Angueira

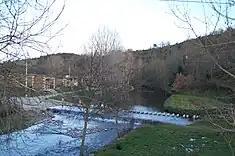
The river Angueira crossing the causeway between either margin

Angueira is located near the Portuguese frontier with Spain, in the northwest corner of the municipality of Vimioso, bordered in the north by the parishes of Avelanoso, west by Vale de Frades, south by Caçarelhos, and east by the municipality of Miranda do Douro. The parish is connected with its neighbours by main roads that intersect in the village, and link it to São Joanico, Caçarelhos, Avelanoso and Spain, by the asphalted Três Marras roadway. Crossed by the river of the same name, the main settlement of Angueira is located in the centre of this parish, occupying a small portion in pasturelands and forests, on the right margin of the Angueira River, in a shallow valley. The river is Angueira's ex-libris central attraction, a meandering course that bisects the parish, yet attracts locals and tourists throughout the year.